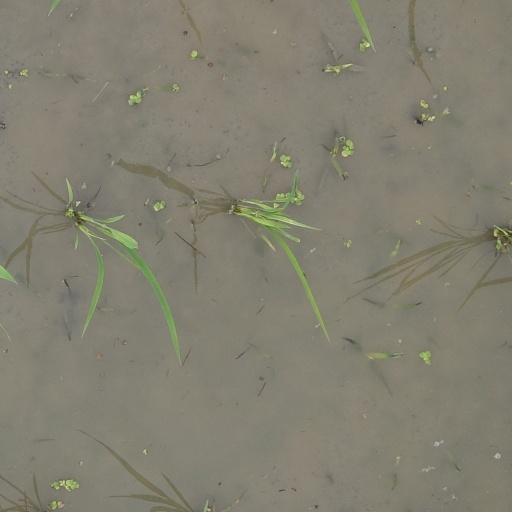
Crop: rice